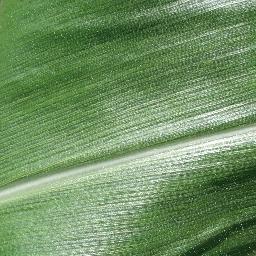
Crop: corn
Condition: (maize)_healthy